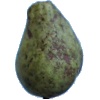
Label: Pear Stone 1